Donald Duck

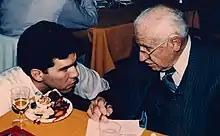
Tony Anselmo and Clarence Nash

Donald's first voice was performed by Clarence Nash, who voiced him for 50 years. As long as Nash was alive no one else was permitted to do Donald's voice. Nash voiced Donald for the last time in "Mickey's Christmas Carol" (1983), making him the only character in the film to be voiced by his original voice actor. He did, however, continue to provide Donald's voice for commercials, promos, and other miscellaneous material until he died in 1985. Jack Wagner voiced Donald and other Disney characters in the 1980s, primarily for live entertainment offerings in the parks, "Disney on Ice" shows, and live-action clips for television.